Nebty name

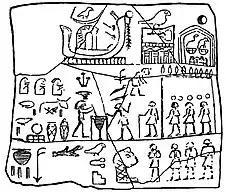
Naqada Label, showing the Horus name of the pharaoh Aha with what appears to be an enclosure featuring the name "Menes" beneath the Nebty symbol. Reconstruction prt

After the Horus name, the Nebty name is the second oldest royal name of Ancient Egyptian history and also known as the "Two-Ladies name". Egyptologists such as Toby Wilkinson and Ludwig David Morenz point to an obvious prototype of the Nebty name used before the introduction of the final form: ivory tags from the Abydos tombs of the kings Hor-Aha and Djer and the queen Neithhotep show the Two-Ladies crest with the red crown instead of the cobra over a basket. In the case of Hor-Aha the Nebty crest is of special interest, because it is depicted inside a three-framed building (shrine? tomb?) together with the hieroglyph "Men" (Gardiner sign Y5; meaning "to stay" or "to endure"). It is intensely disputed whether this sign group merely gives the name of a Nebty shrine ("Men-Nebty"; "where the Two Ladies endure"), whether it shows Aha's Nebty name inside his tomb or whether it shows, instead, Narmer's Nebty name, indicating that Aha buried Narmer. The ivory tags of kings Djer and Djet show the prototype inside a palace and a shrine, guided by the notation that the kings visited the palace of the Two Ladies or oversaw the building of wine cellars for the Nebty shrine. The first use of the final form of the Nebty crest (vulture and cobra over two baskets) appeared during the reign of king Semerkhet, who called himself "Iry-Nebty" ("guardian of the Two Ladies"). After him, every future king used a Nebty name, though not every king of the early dynasties and the Old Kingdom is known by his Nebty name.